49P/Arend–Rigaux

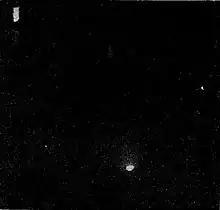
Comet Arend–Rigaux imaged by George van Biesbroeck from the Yerkes Observatory on 10 February 1951.

49P/Arend–Rigaux is a periodic comet with a 6.75-year orbit around the Sun. It is the first of three comets discovered by Belgian astronomer Sylvain Arend and the only one for Fernand Rigaux.